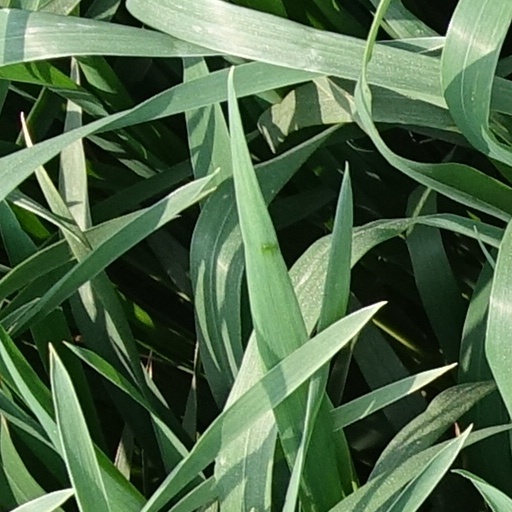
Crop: wheat